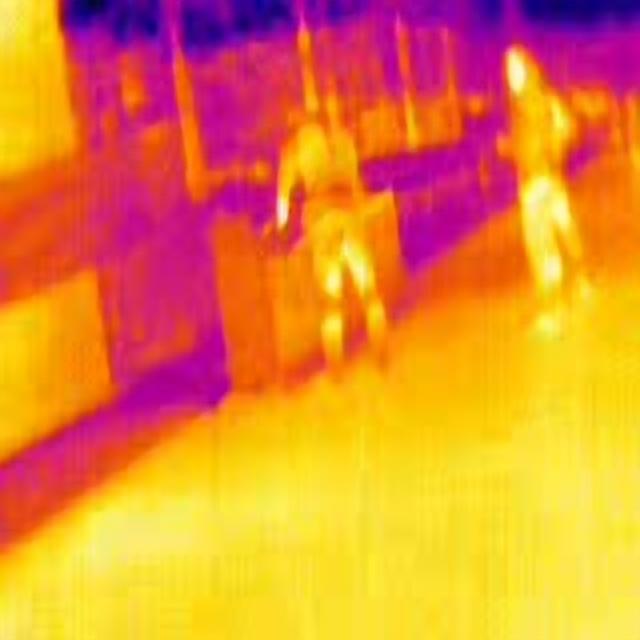
Detected objects:
label: person
label: person